Achilles Last Stand

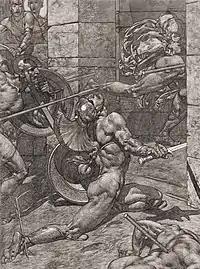
"The Death of Achilles", brown ink and oil by Alexander Rothaug (1870–1946)

After their 1975 US tour and London concerts, Led Zeppelin took a break from performing. In order to remain tax exiles, the group members needed to limit their time in the UK. This is alluded to in the song's opening lines: "It was an April morning when they told us we should go, and as I turned to you, you smiled at me, how could we say no". Jimmy Page and Robert Plant went to Morocco in June 1975, where they developed material for their next album. Page heard local music, which influenced his guitar parts on "Achilles Last Stand". North African and Middle Eastern music had inspired earlier Led Zeppelin songs, such as "Friends", "Four Sticks", "No Quarter", and "Kashmir".